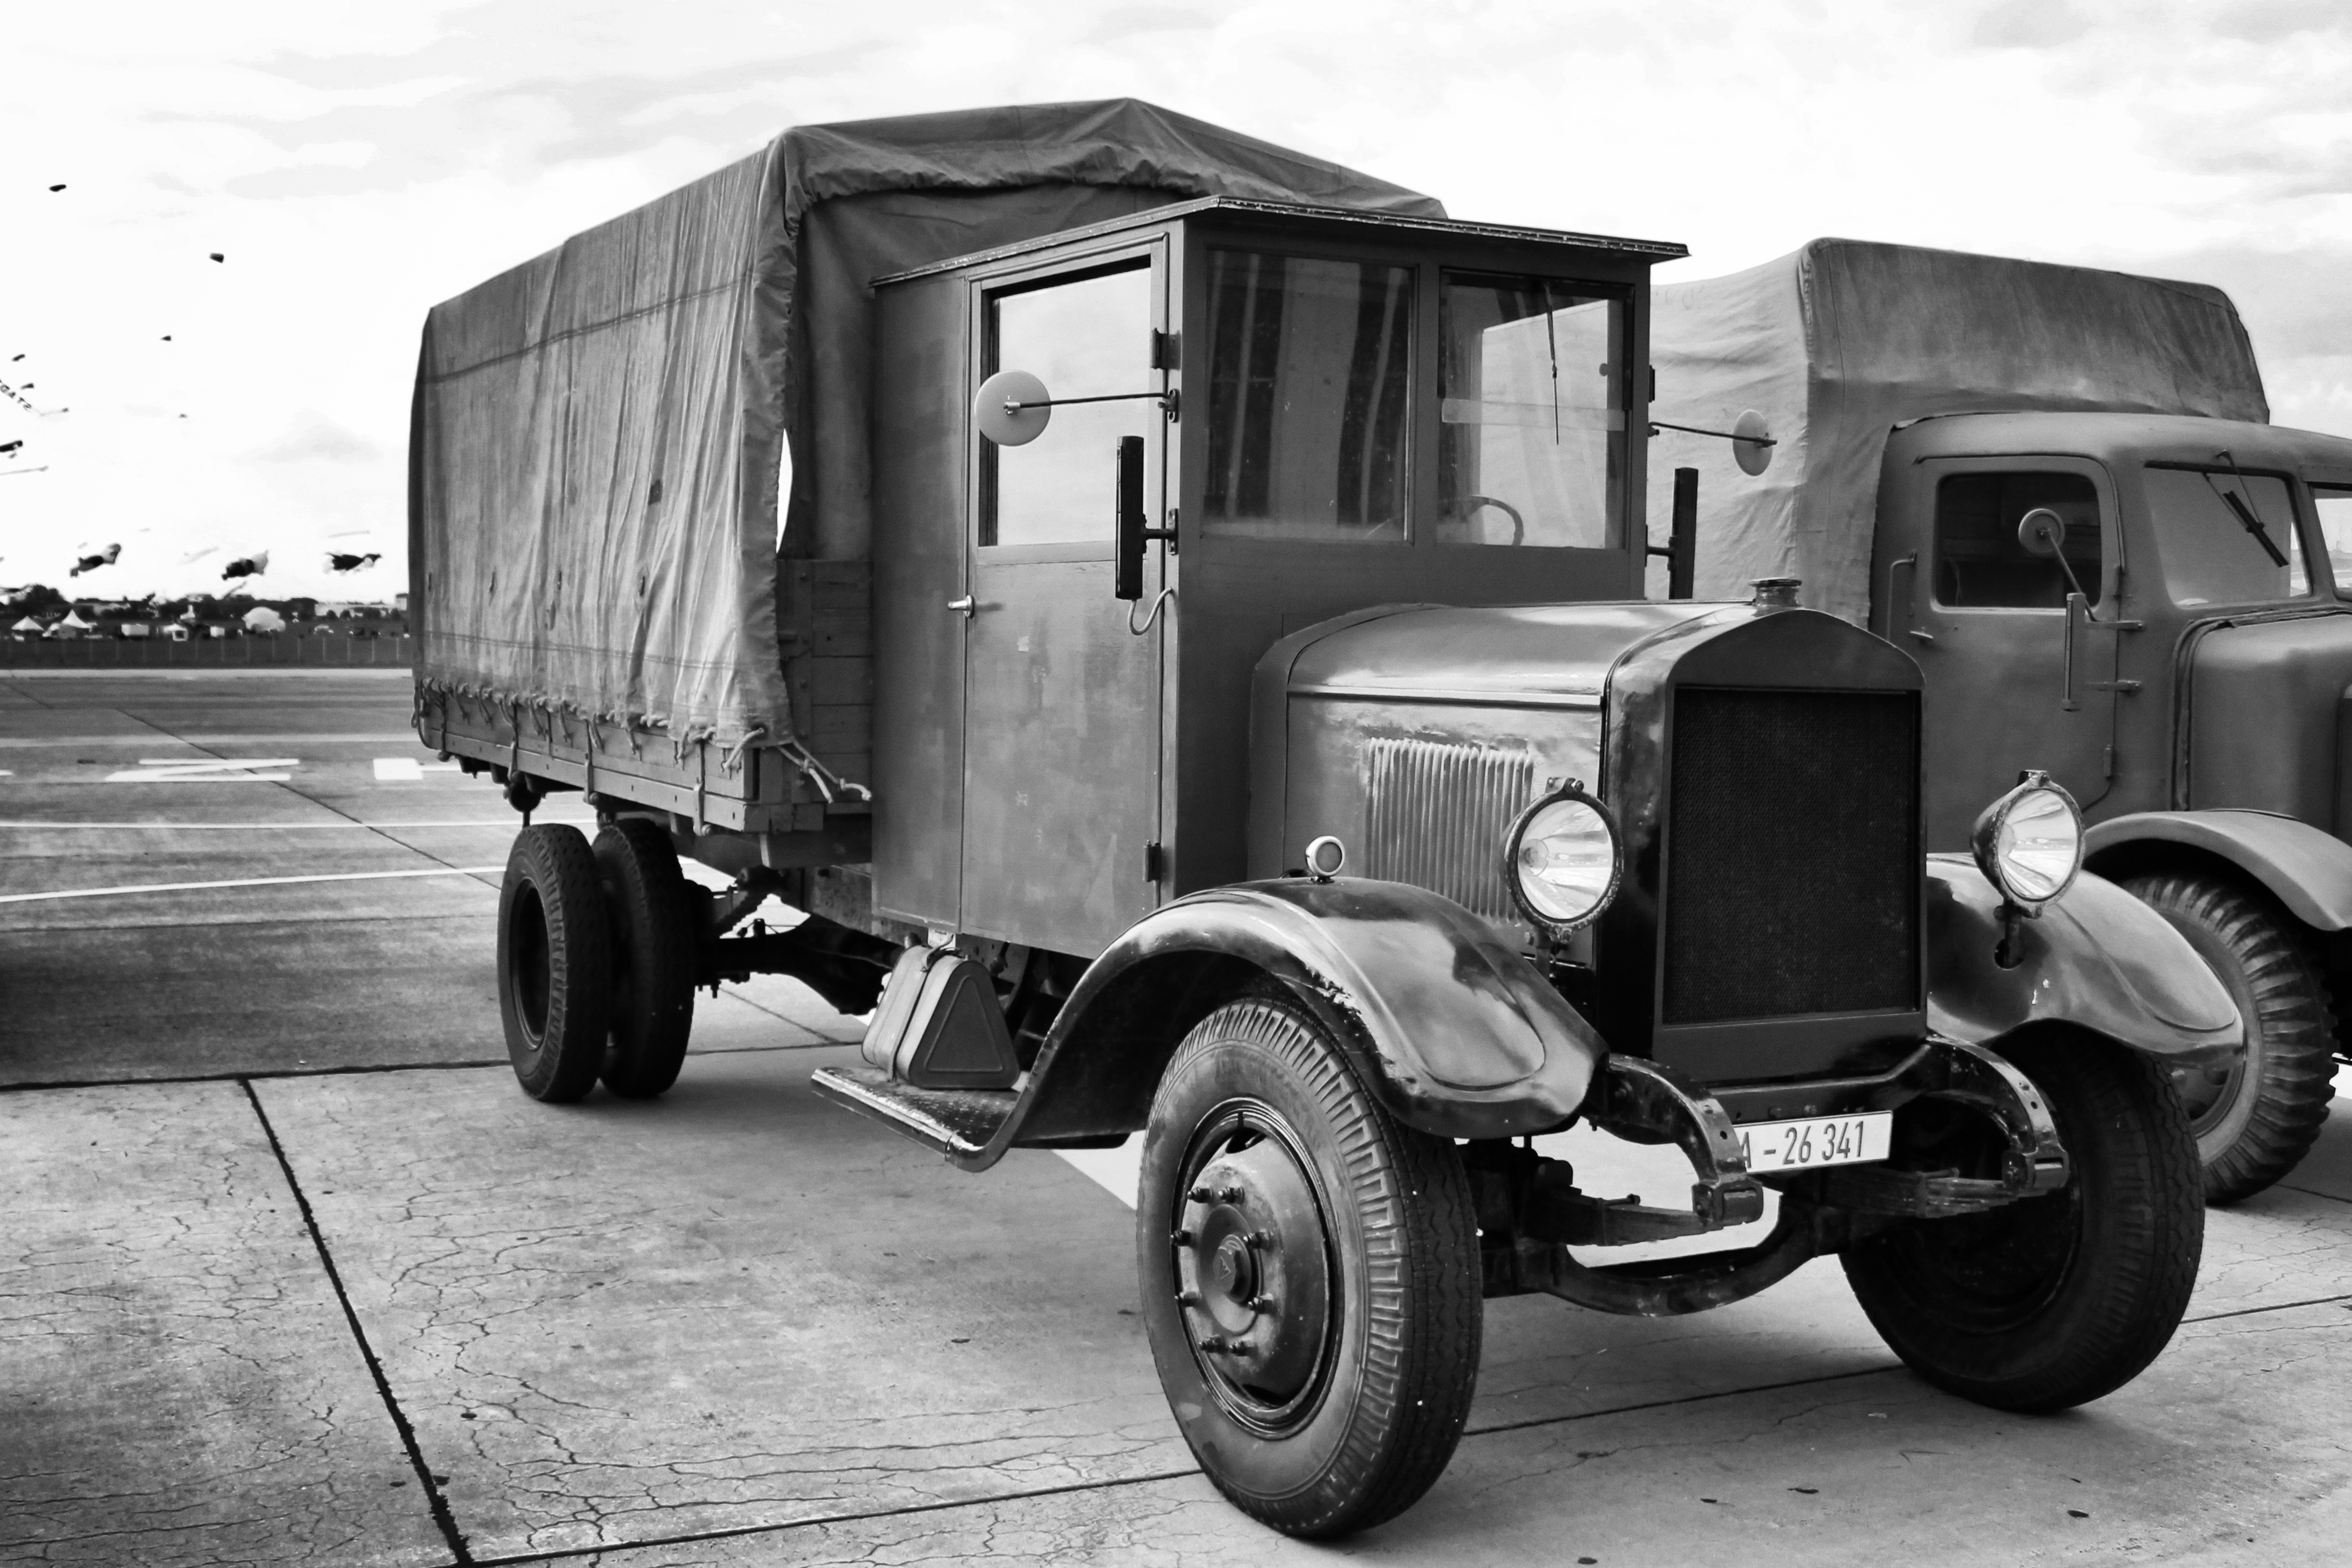
black and white, car, wheel, transport, truck, vehicle, monochrome, motor vehicle, vintage car, classic, historically, antique car, long hauber, german empire, land vehicle, monochrome photography, automobile make